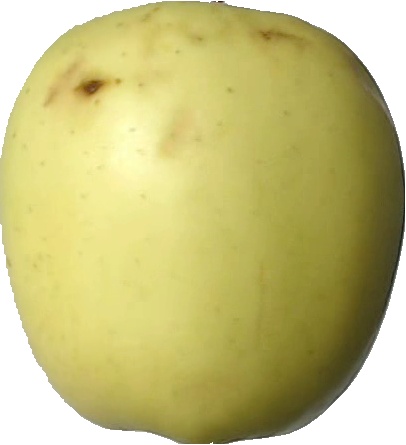
Label: apple_golden_2